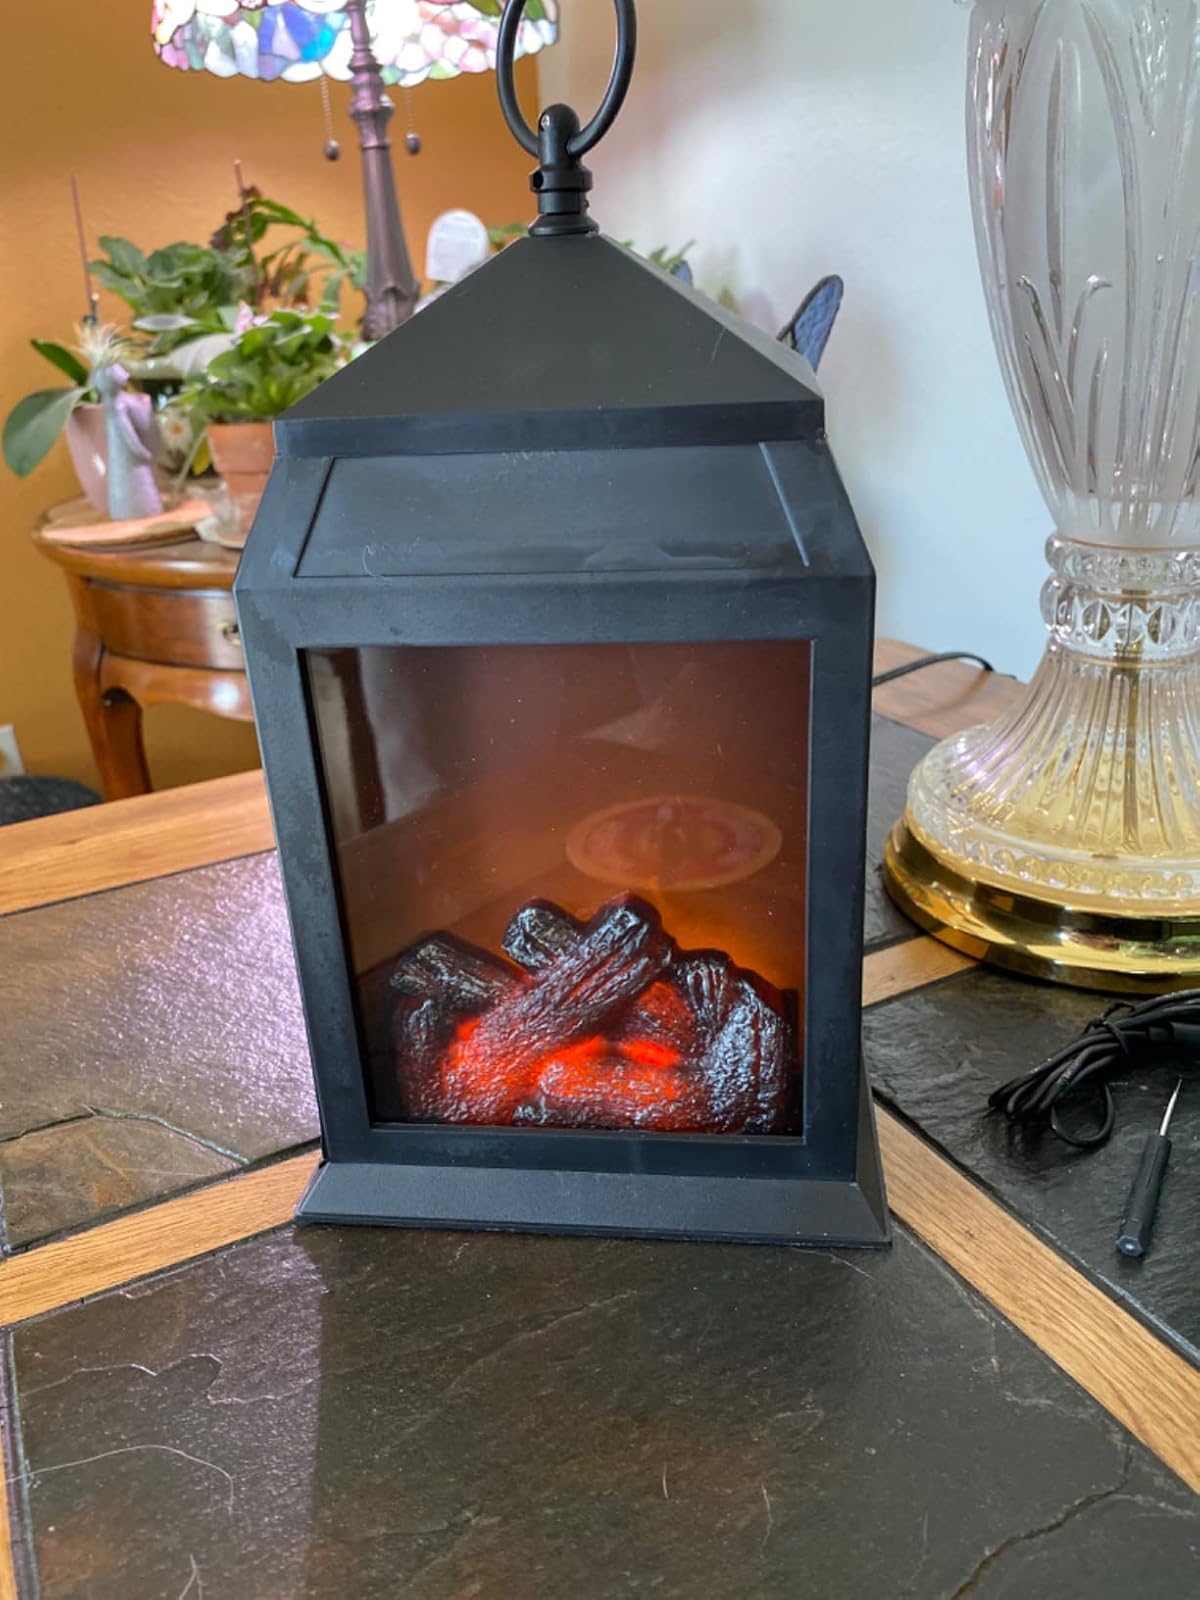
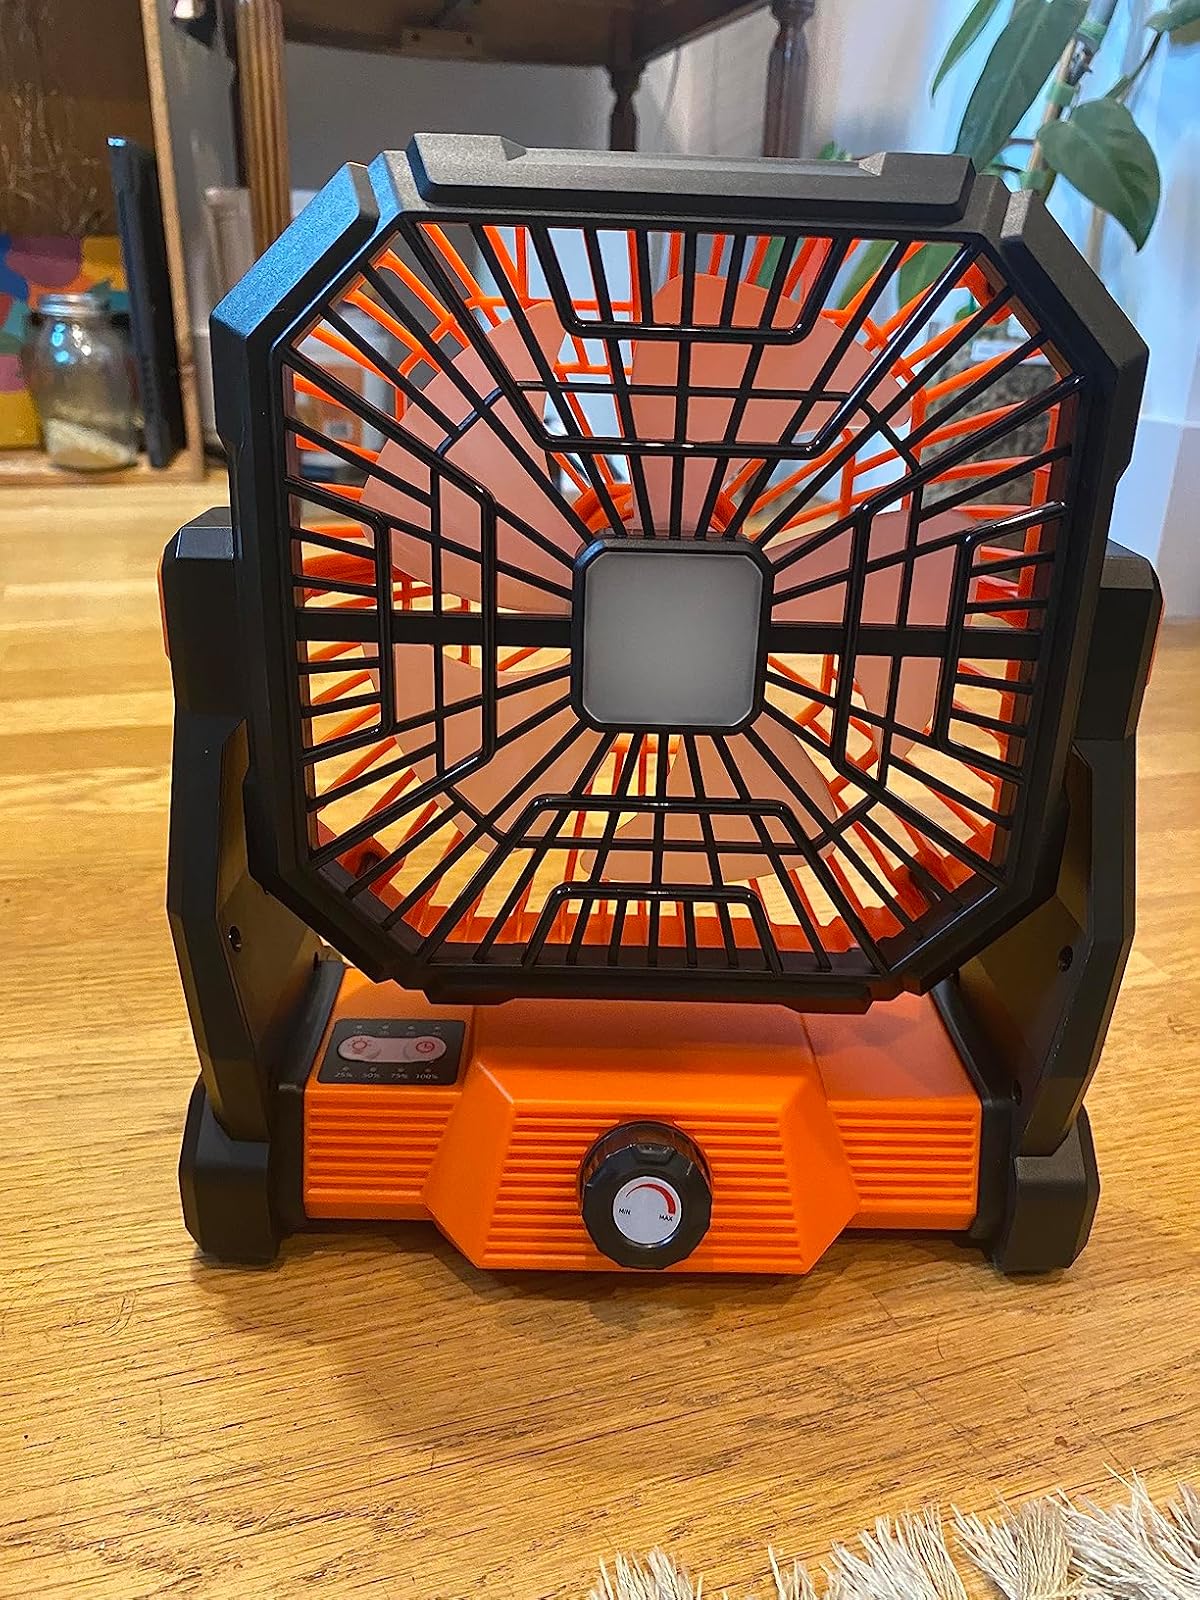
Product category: lantern
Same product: no